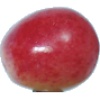
Label: Cherry Rainier 1